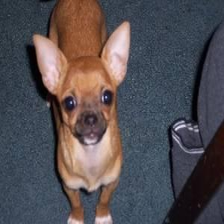
Species: dog
Breed: chihuahua